Ed R. Levin County Park

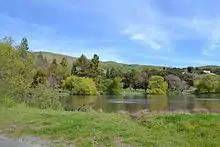
Spring Valley Pond

Ed R. Levin County Park is the largest park in Milpitas, California. It is run by the Santa Clara County Parks and Recreation Department and is located in the chaparral and grassland foothills of Diablo Range east of the Santa Clara Valley. Monument Peak can be accessed through trails in the park. The park's recreational facilities include a hang gliding and paragliding area, a dog park, and horseback riding areas.